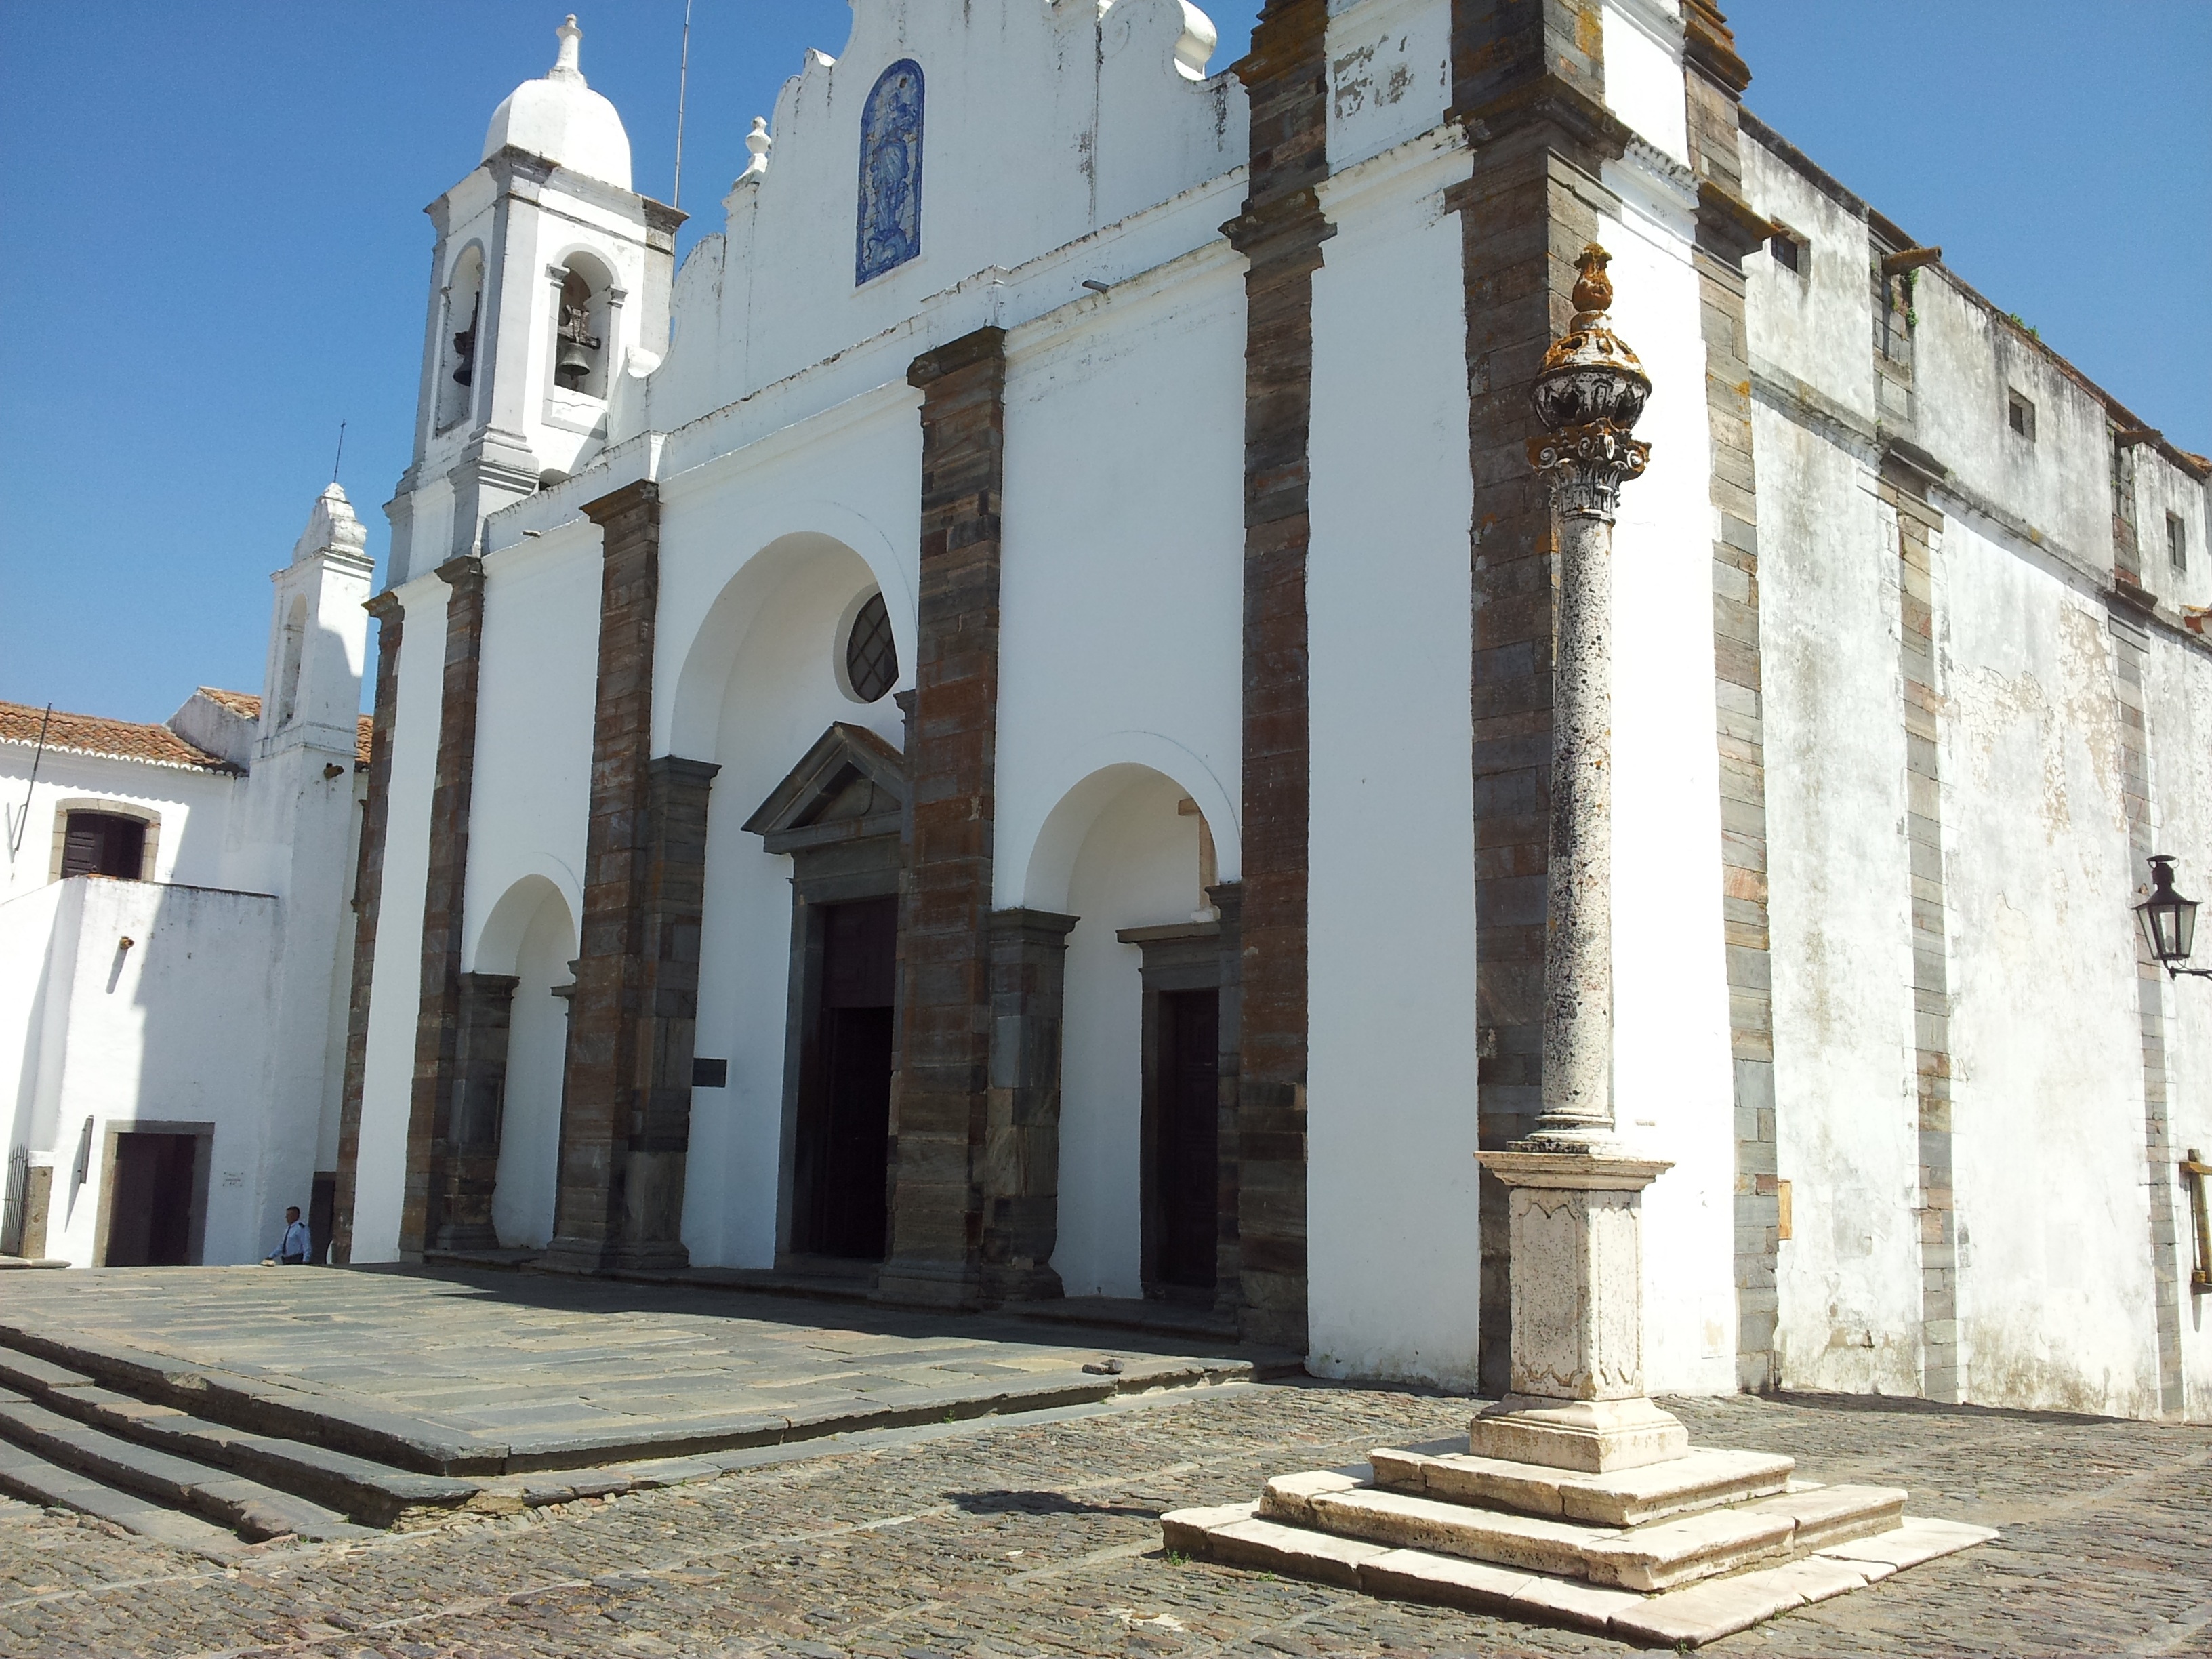
landscape, architecture, antique, building, stone, rustic, village, cottage, facade, church, cathedral, chapel, place of worship, monastery, portugal, synagogue, basilica, built, historic site, ancient history, ancient roman architecture